Agnė Šilinytė

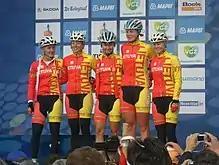
Agnė Šilinytė at the 2012 UCI Road World Championships

Agnė Šilinytė (born 12 April 1991) is a Lithuanian racing cyclist. She competed in the 2012 UCI women's road race in Valkenburg aan de Geul and in the 2013 UCI women's road race in Florence.